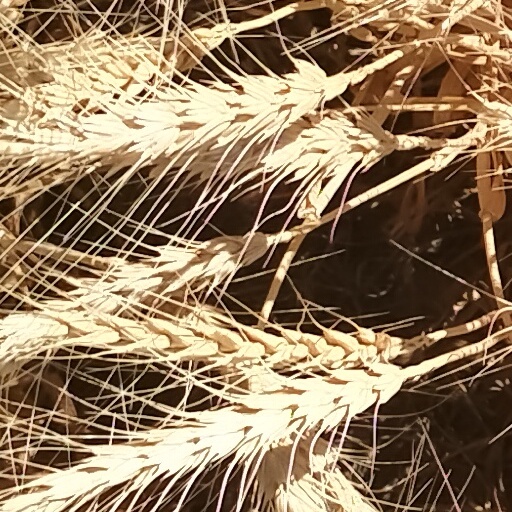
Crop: wheat